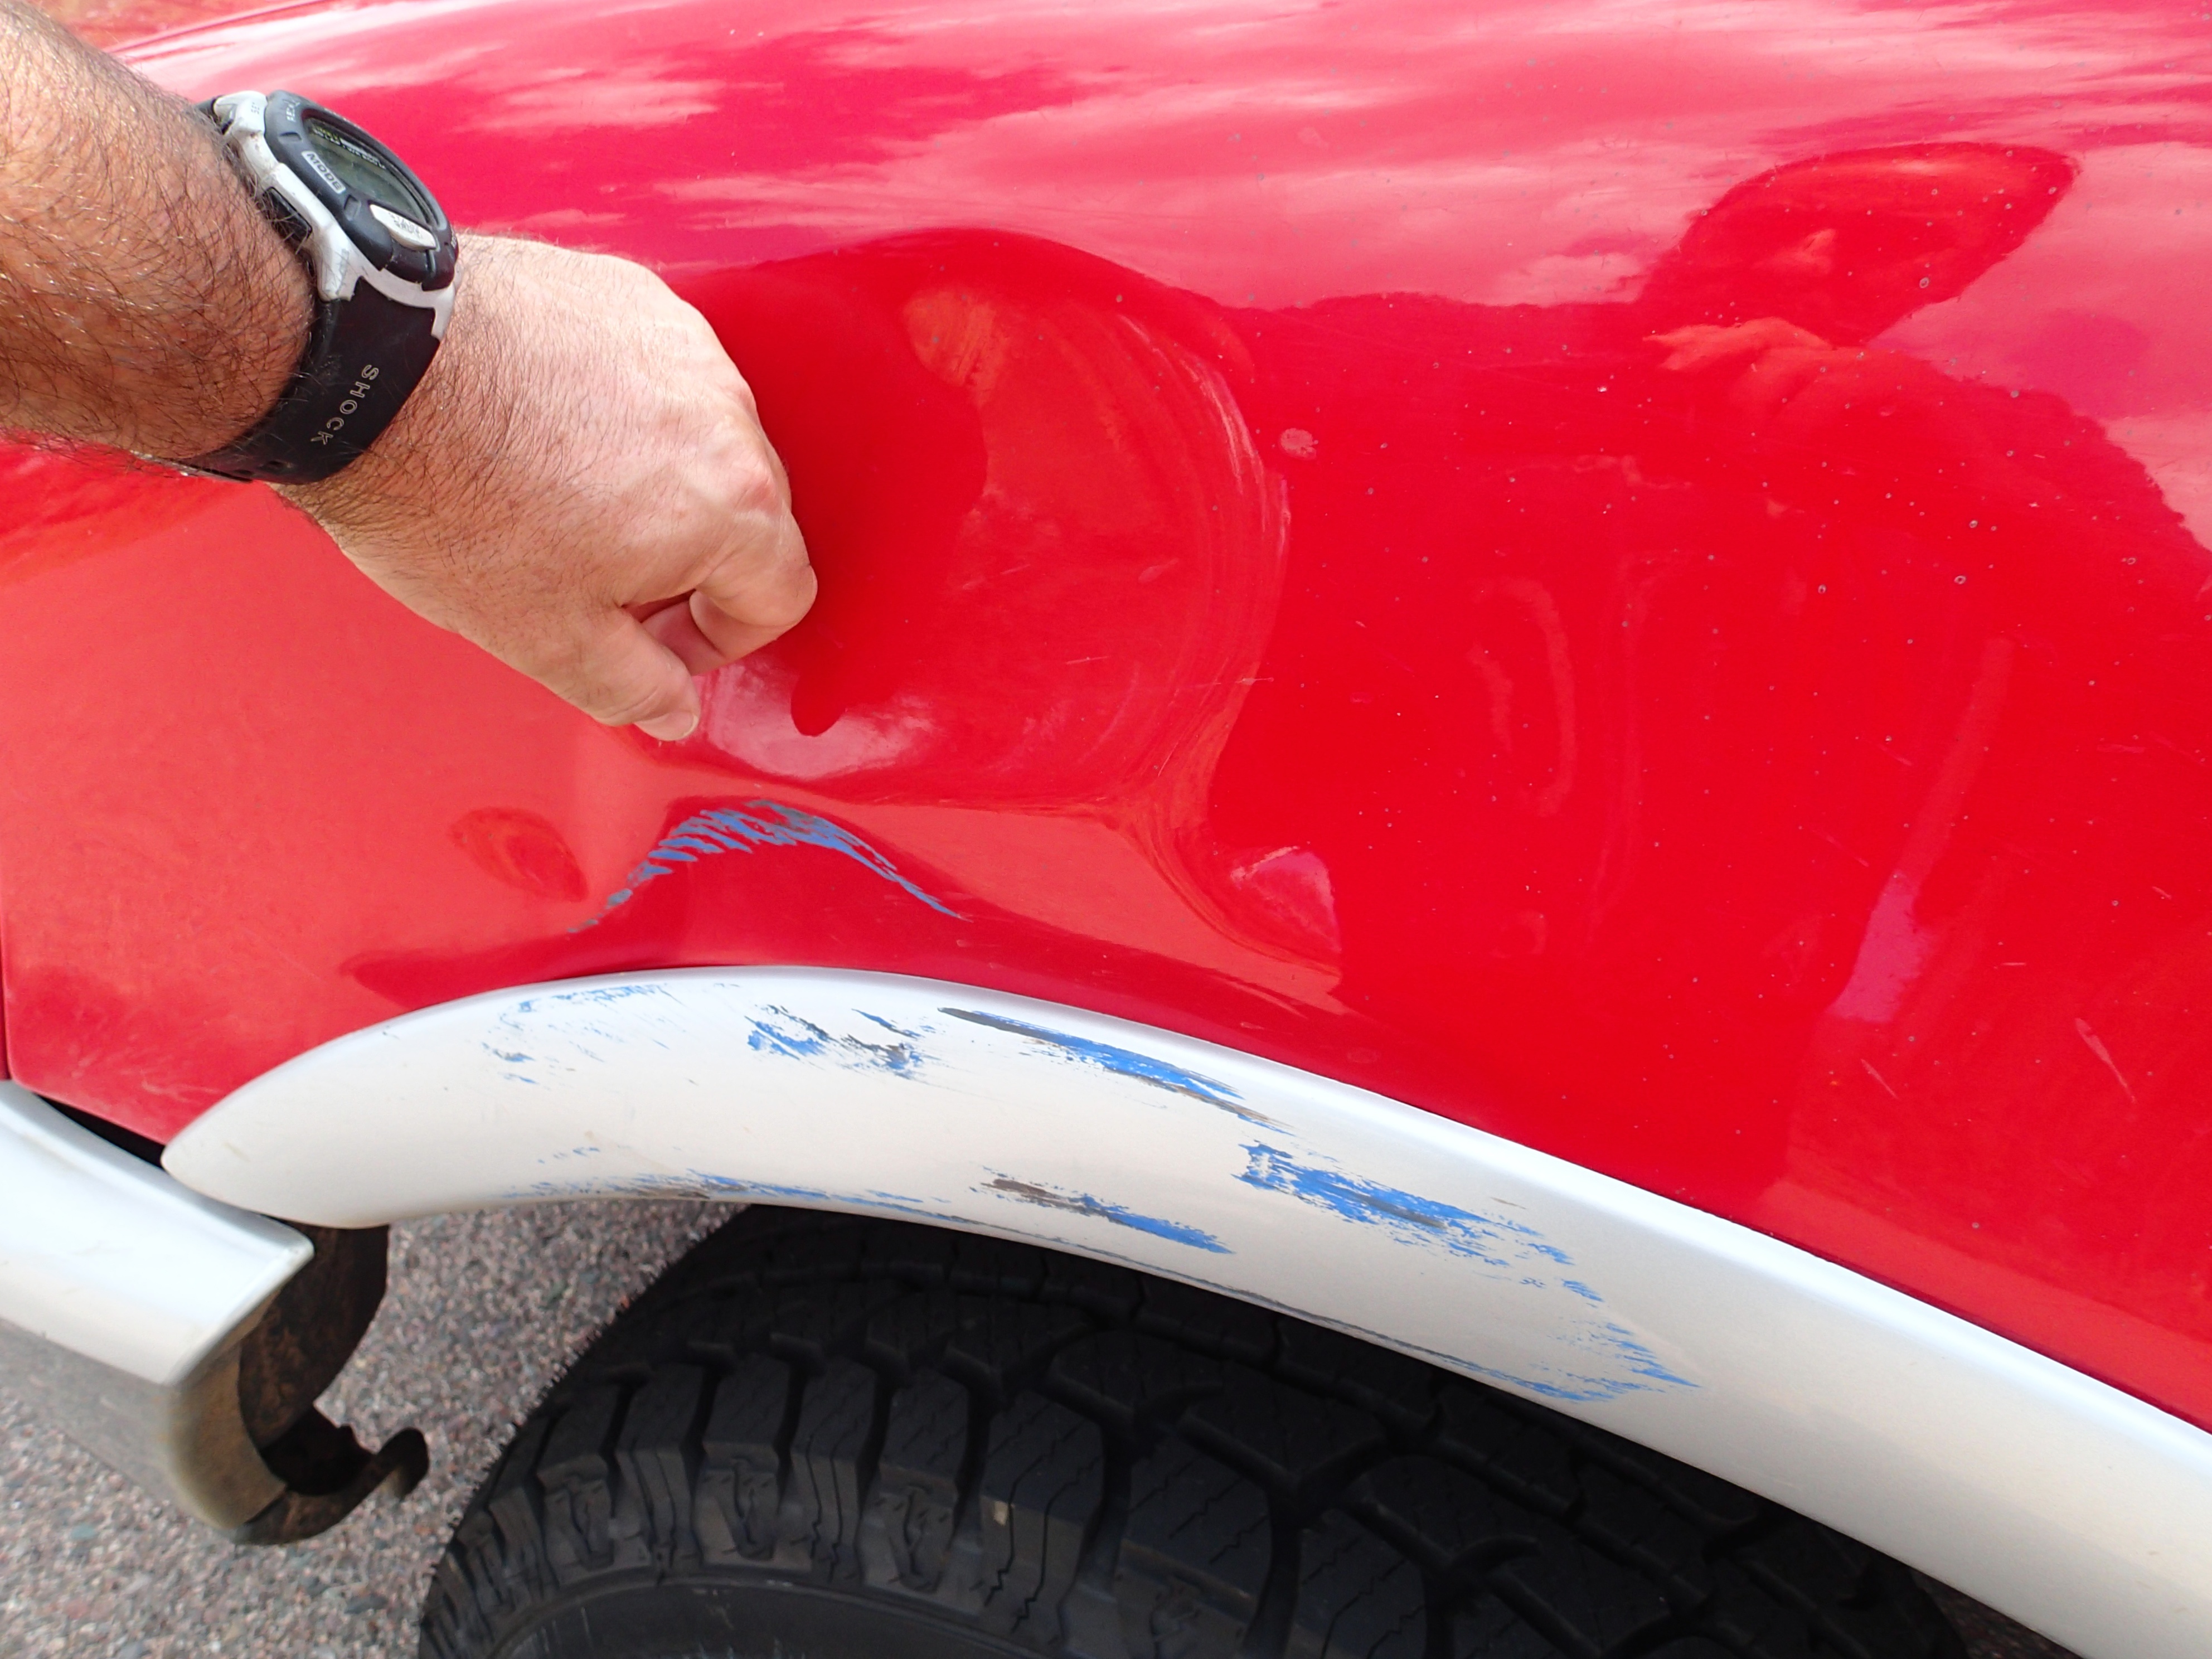
wheel, red, vehicle, tire, bumper, automotive exterior, automotive tire